Portland Timbers–Vancouver Whitecaps rivalry

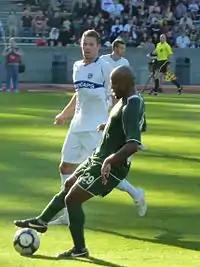
Timbers forward Ibad Muhamadu in a game against Vancouver, October 2, 2010

In 2001, the third incarnation of the Portland Timbers was established and the club joined the USL First Division (USL-1), which already contained the Vancouver Whitecaps. The first game between the rivals in over a decade came on June 13, 2001, with Portland's Vadim Tolstolutsky scoring in the 90th minute to salvage a tie for the Timbers after neither side scored in extra time.